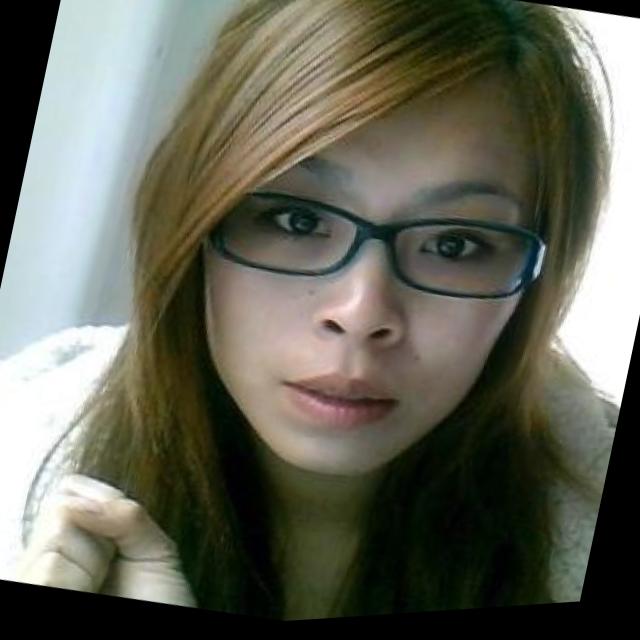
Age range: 21-44